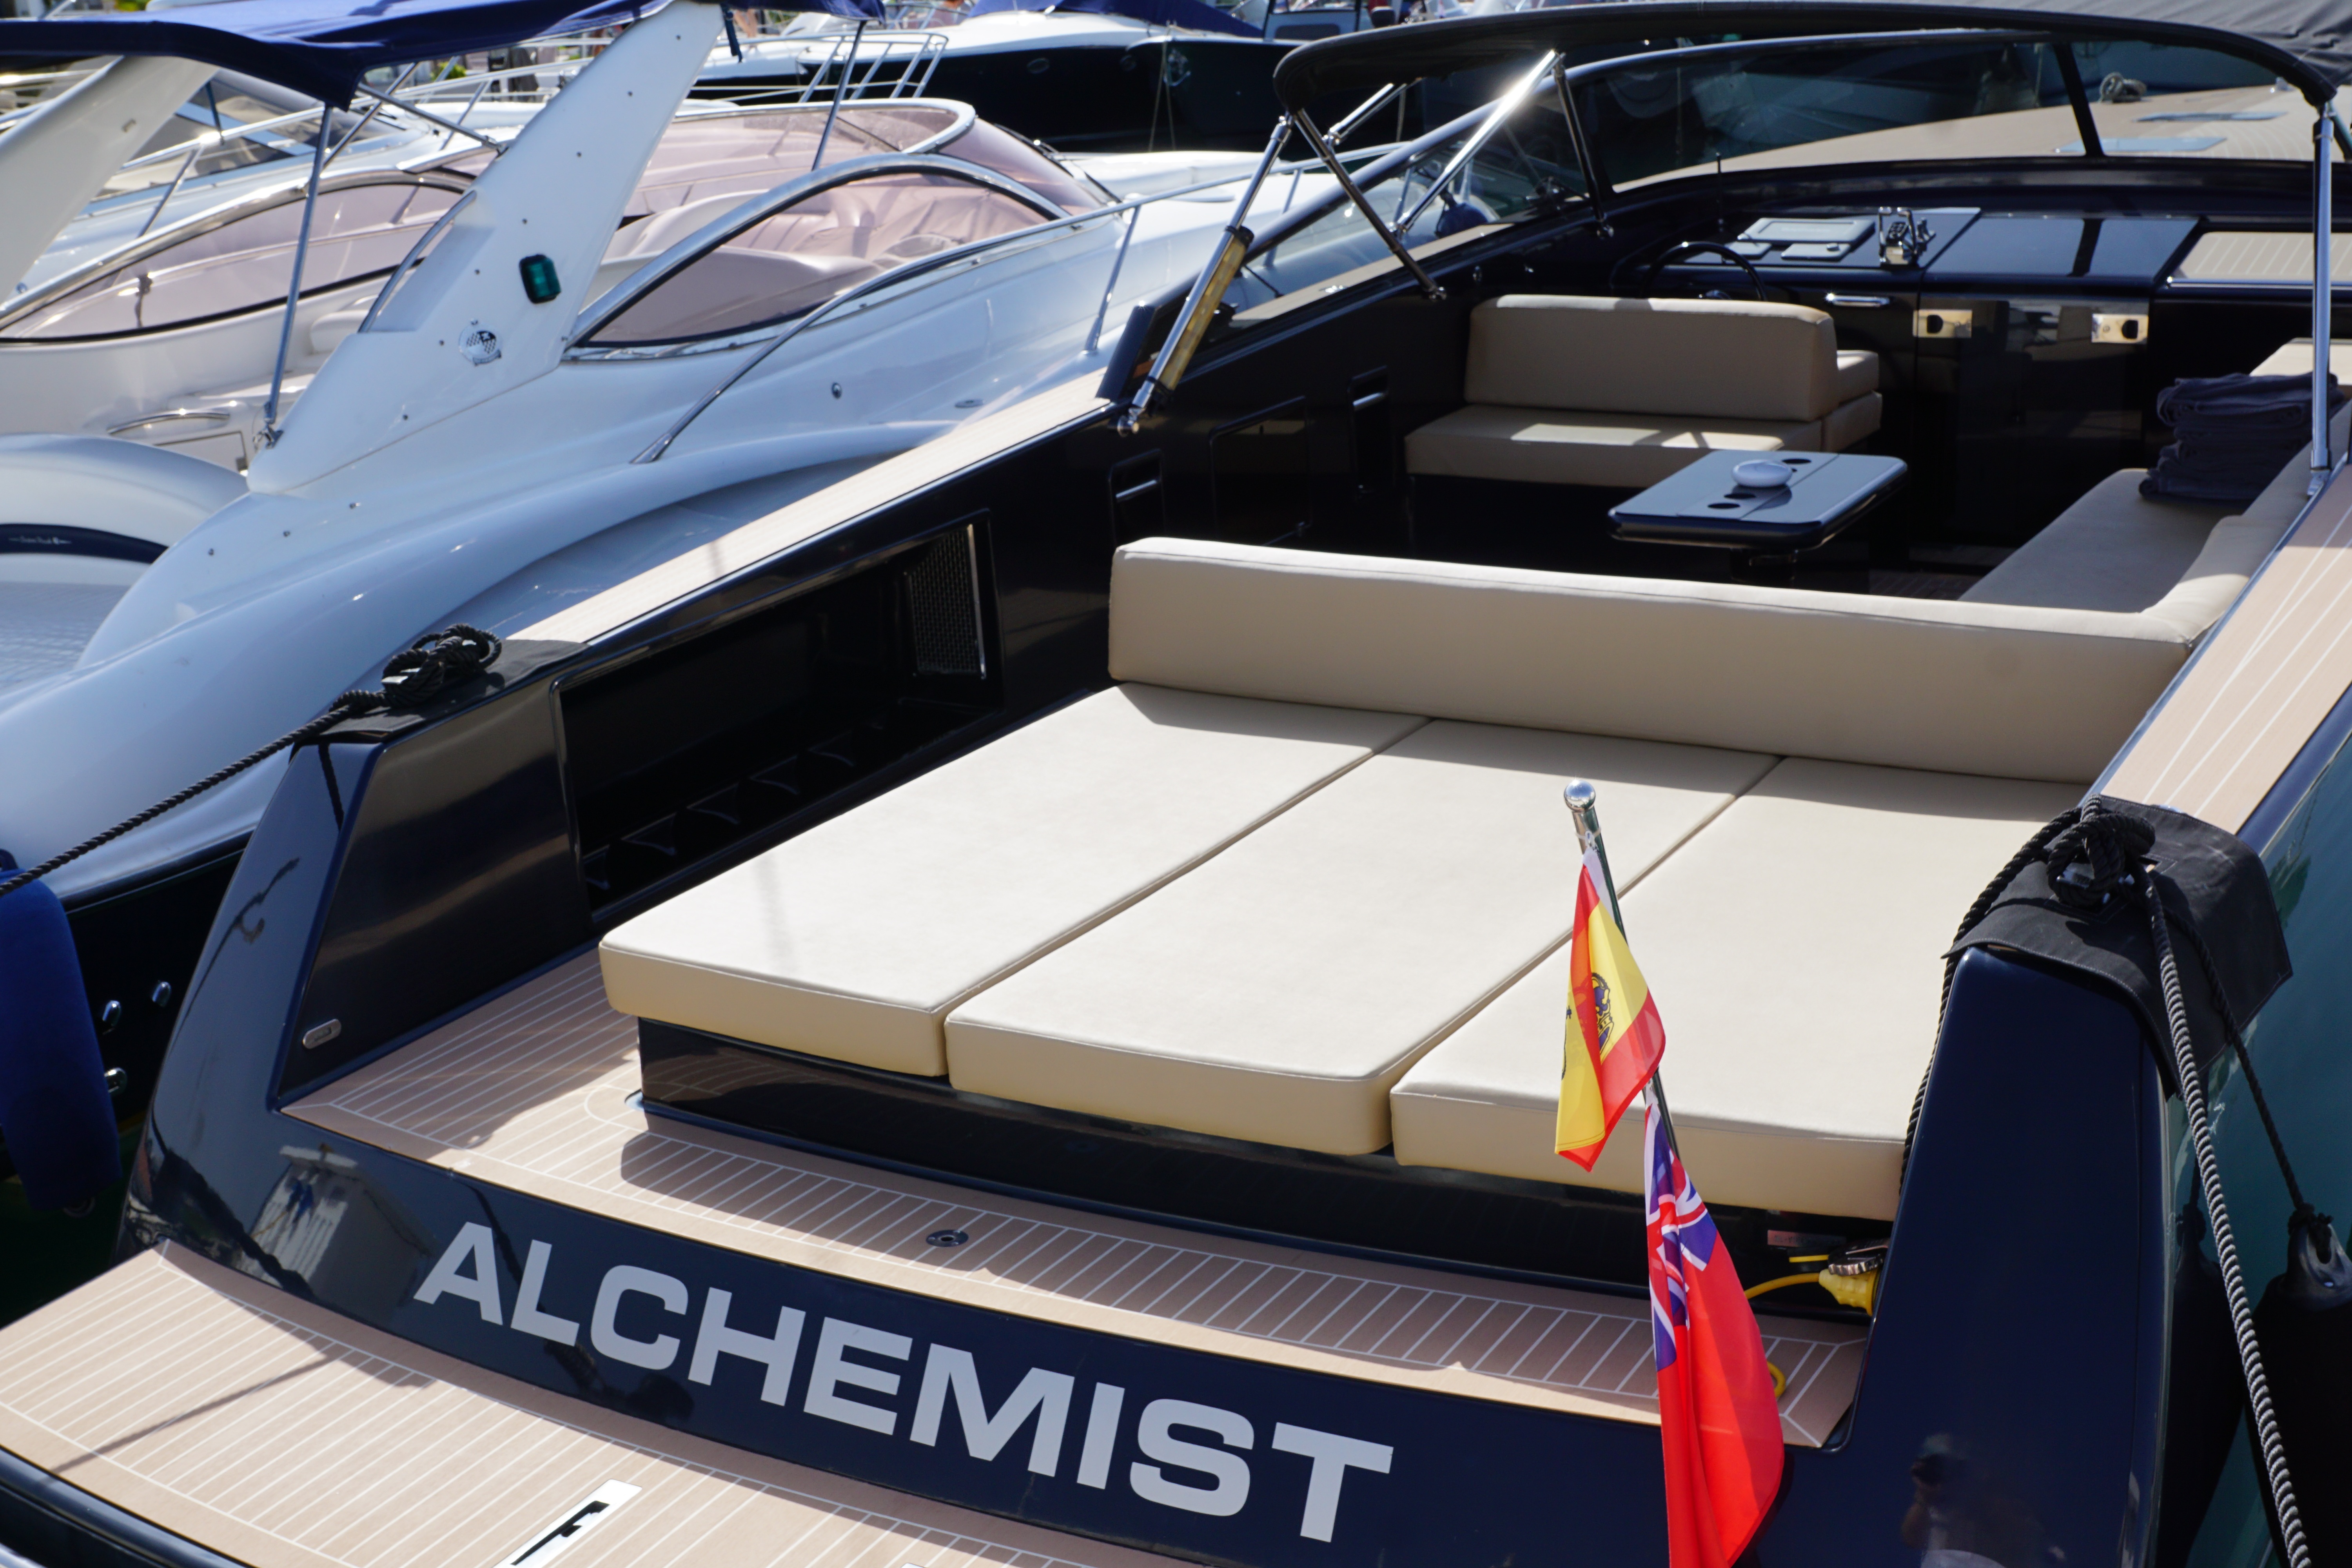
water, boat, car, ship, summer, boot, vehicle, yacht, port, motorboat, luxury, watercraft, ecosystem, passenger ship, ibiza, automobile make, automotive exterior, luxury vehicle